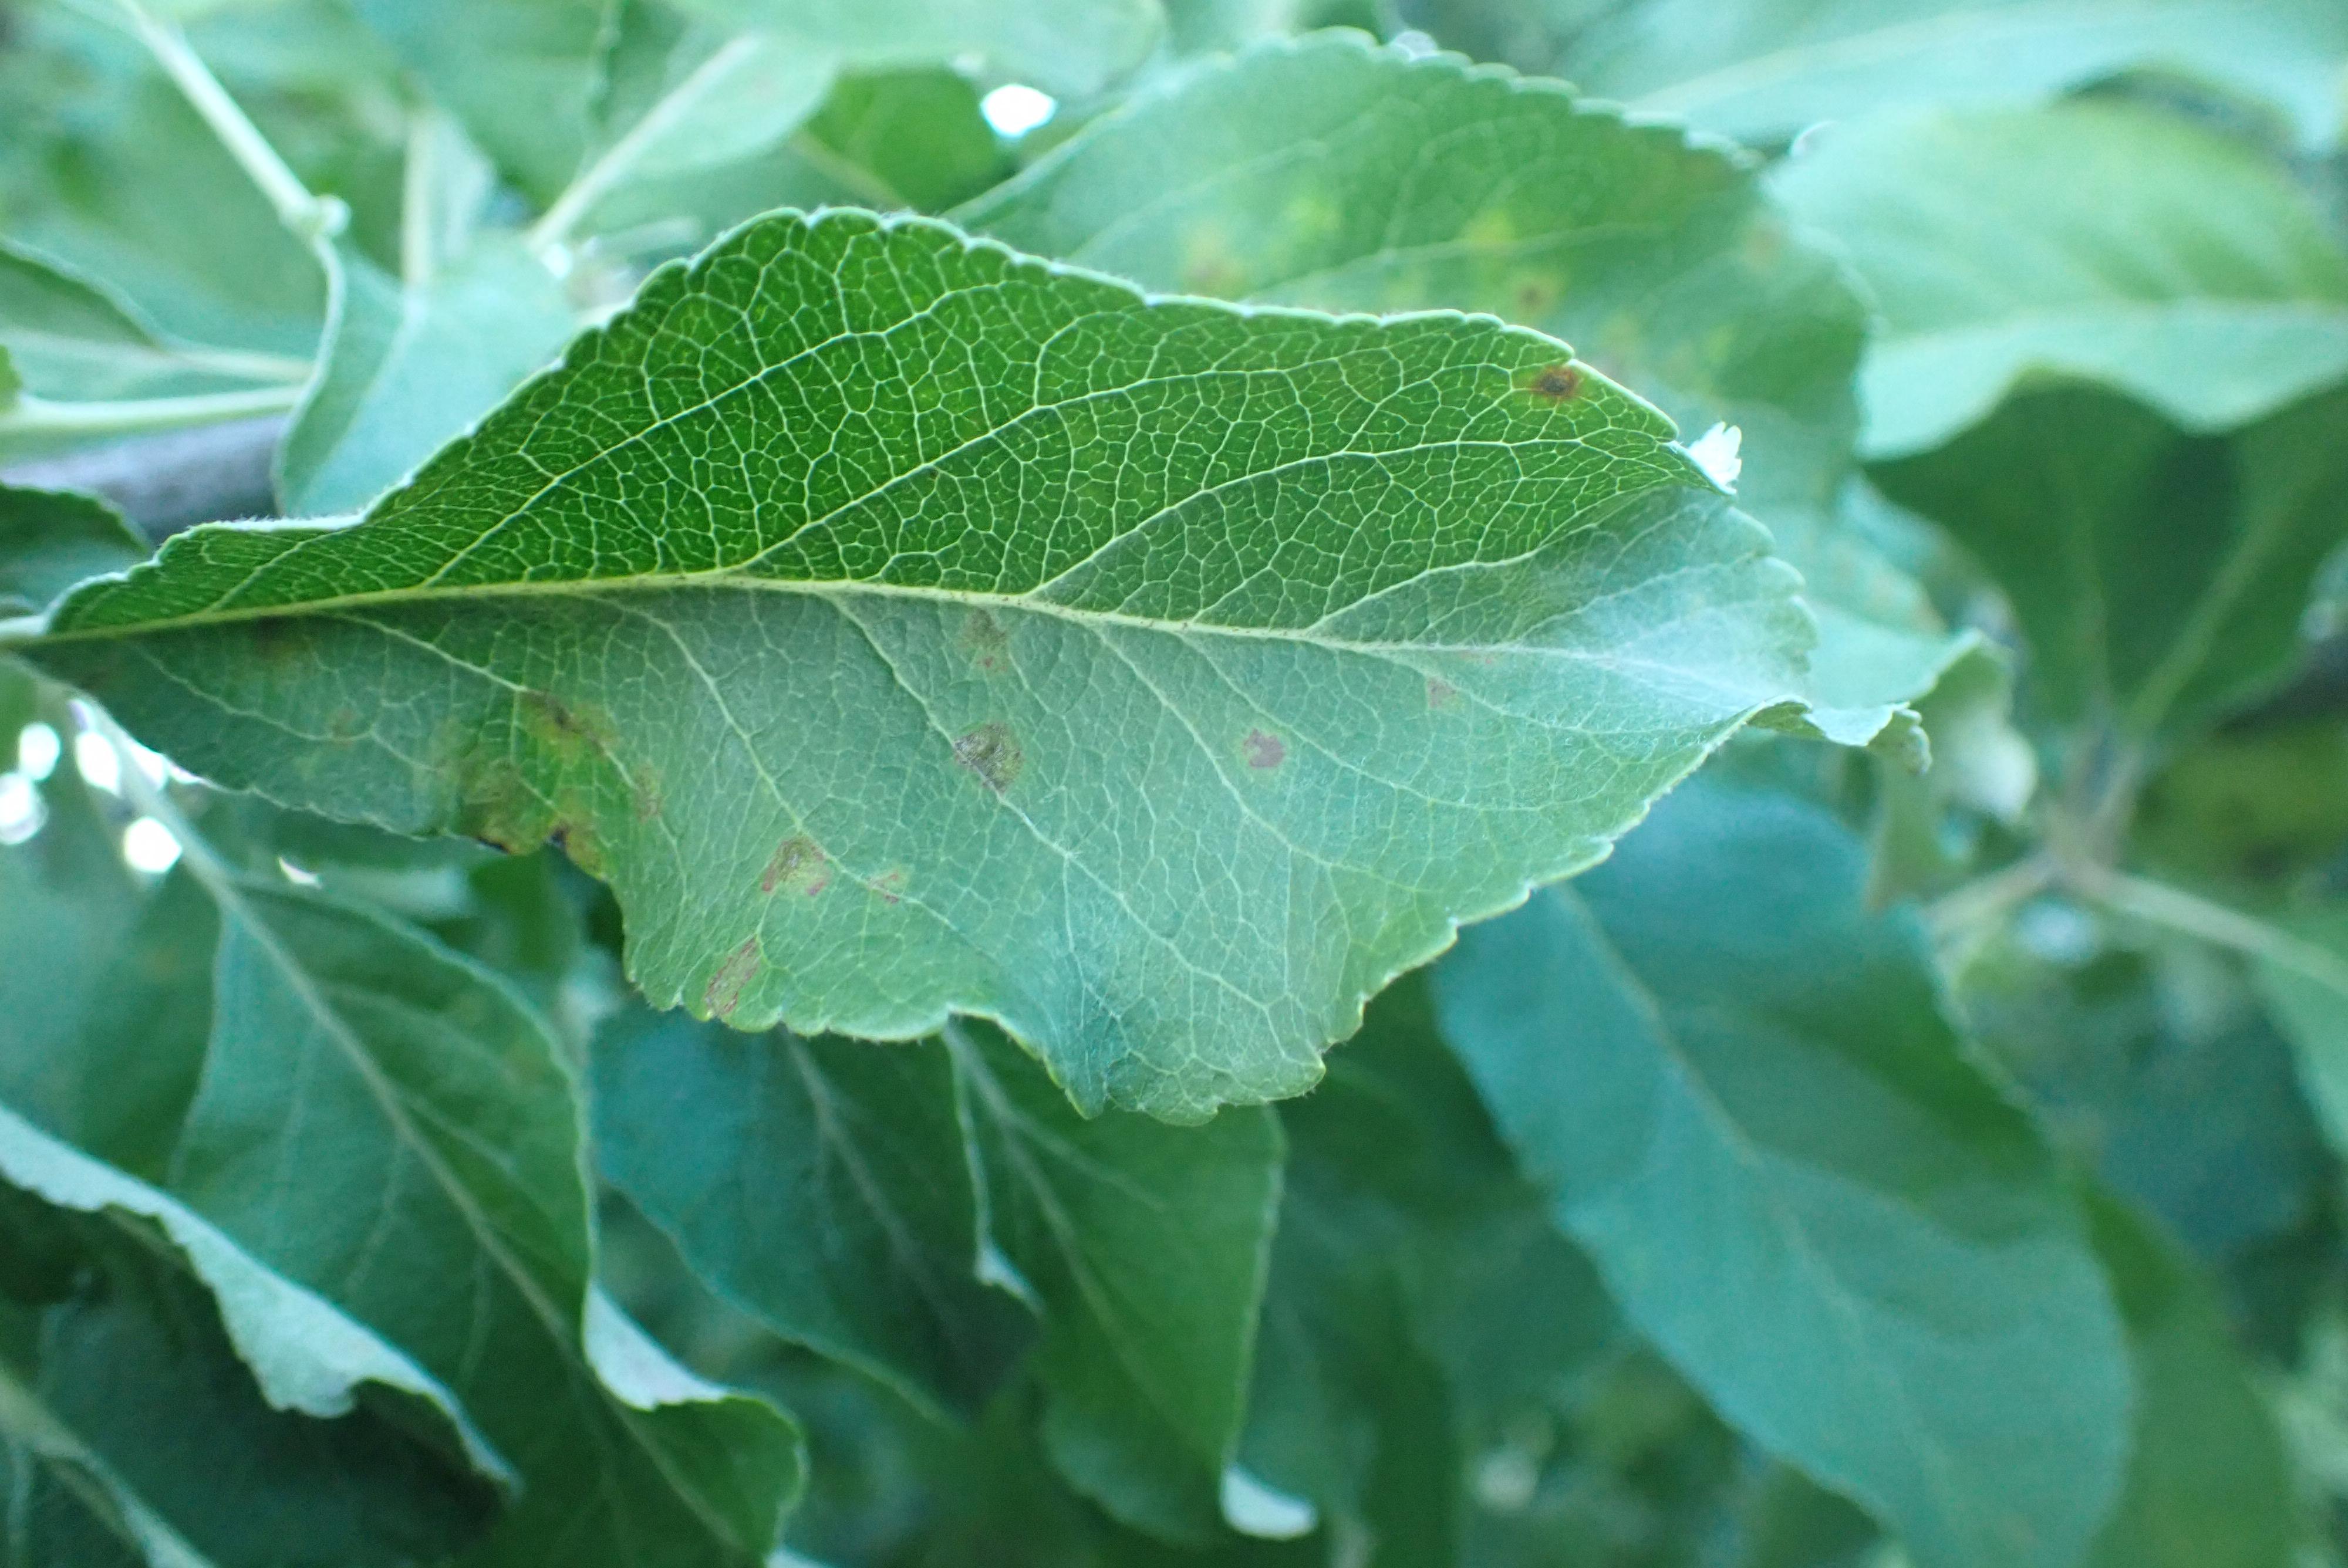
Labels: scab